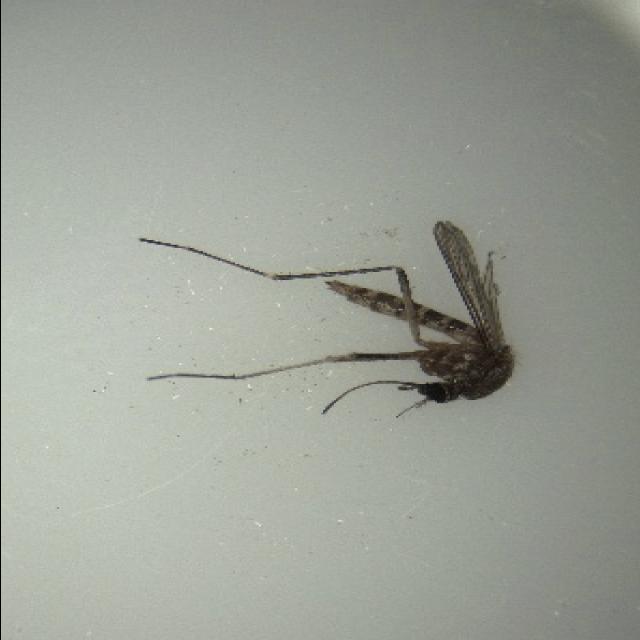
Species: aedes_vexans